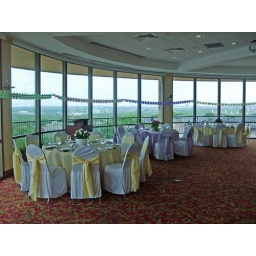
Alternating yellow and purple table set ups in the Boardroom for 30 guests